Liberal Party of Australia

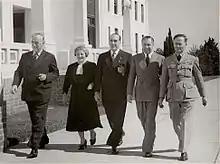
Sir Robert Menzies, Dame Enid Lyons (the first female member of an Australian Cabinet), Sir Eric Harrison, Harold Holt (Menzies' successor) and Tom White, in 1946.

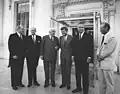
Menzies attending a White House luncheon in his honour with President Kennedy

After an initial loss to Labor at the 1946 election, Menzies led the Liberals to victory at the 1949 election, and the party stayed in office for a record 23 years— the longest unbroken run ever in government at the federal level. Australia experienced prolonged economic growth during the post-war boom period of the Menzies government (1949–66) and Menzies fulfilled his promises at the 1949 election to end rationing of butter, tea and petrol and provided a five-shilling endowment for first-born children, as well as for others. While himself an unashamed Anglophile, Menzies' government concluded a number of major defence and trade treaties that set Australia on its post-war trajectory out of Britain's orbit; opened up Australia to multi-ethnic immigration; and instigated important legal reforms regarding Aboriginal Australians.